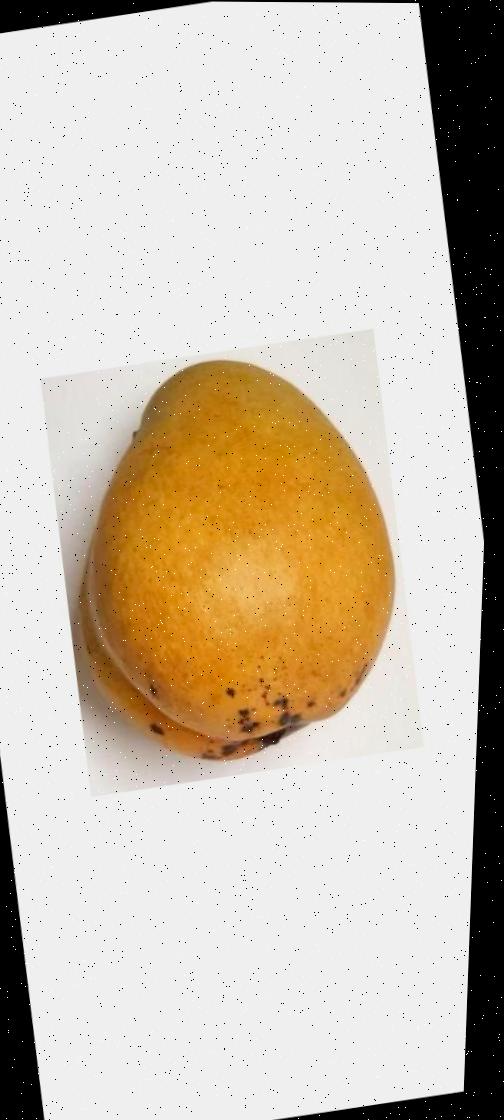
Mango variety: Bari-11